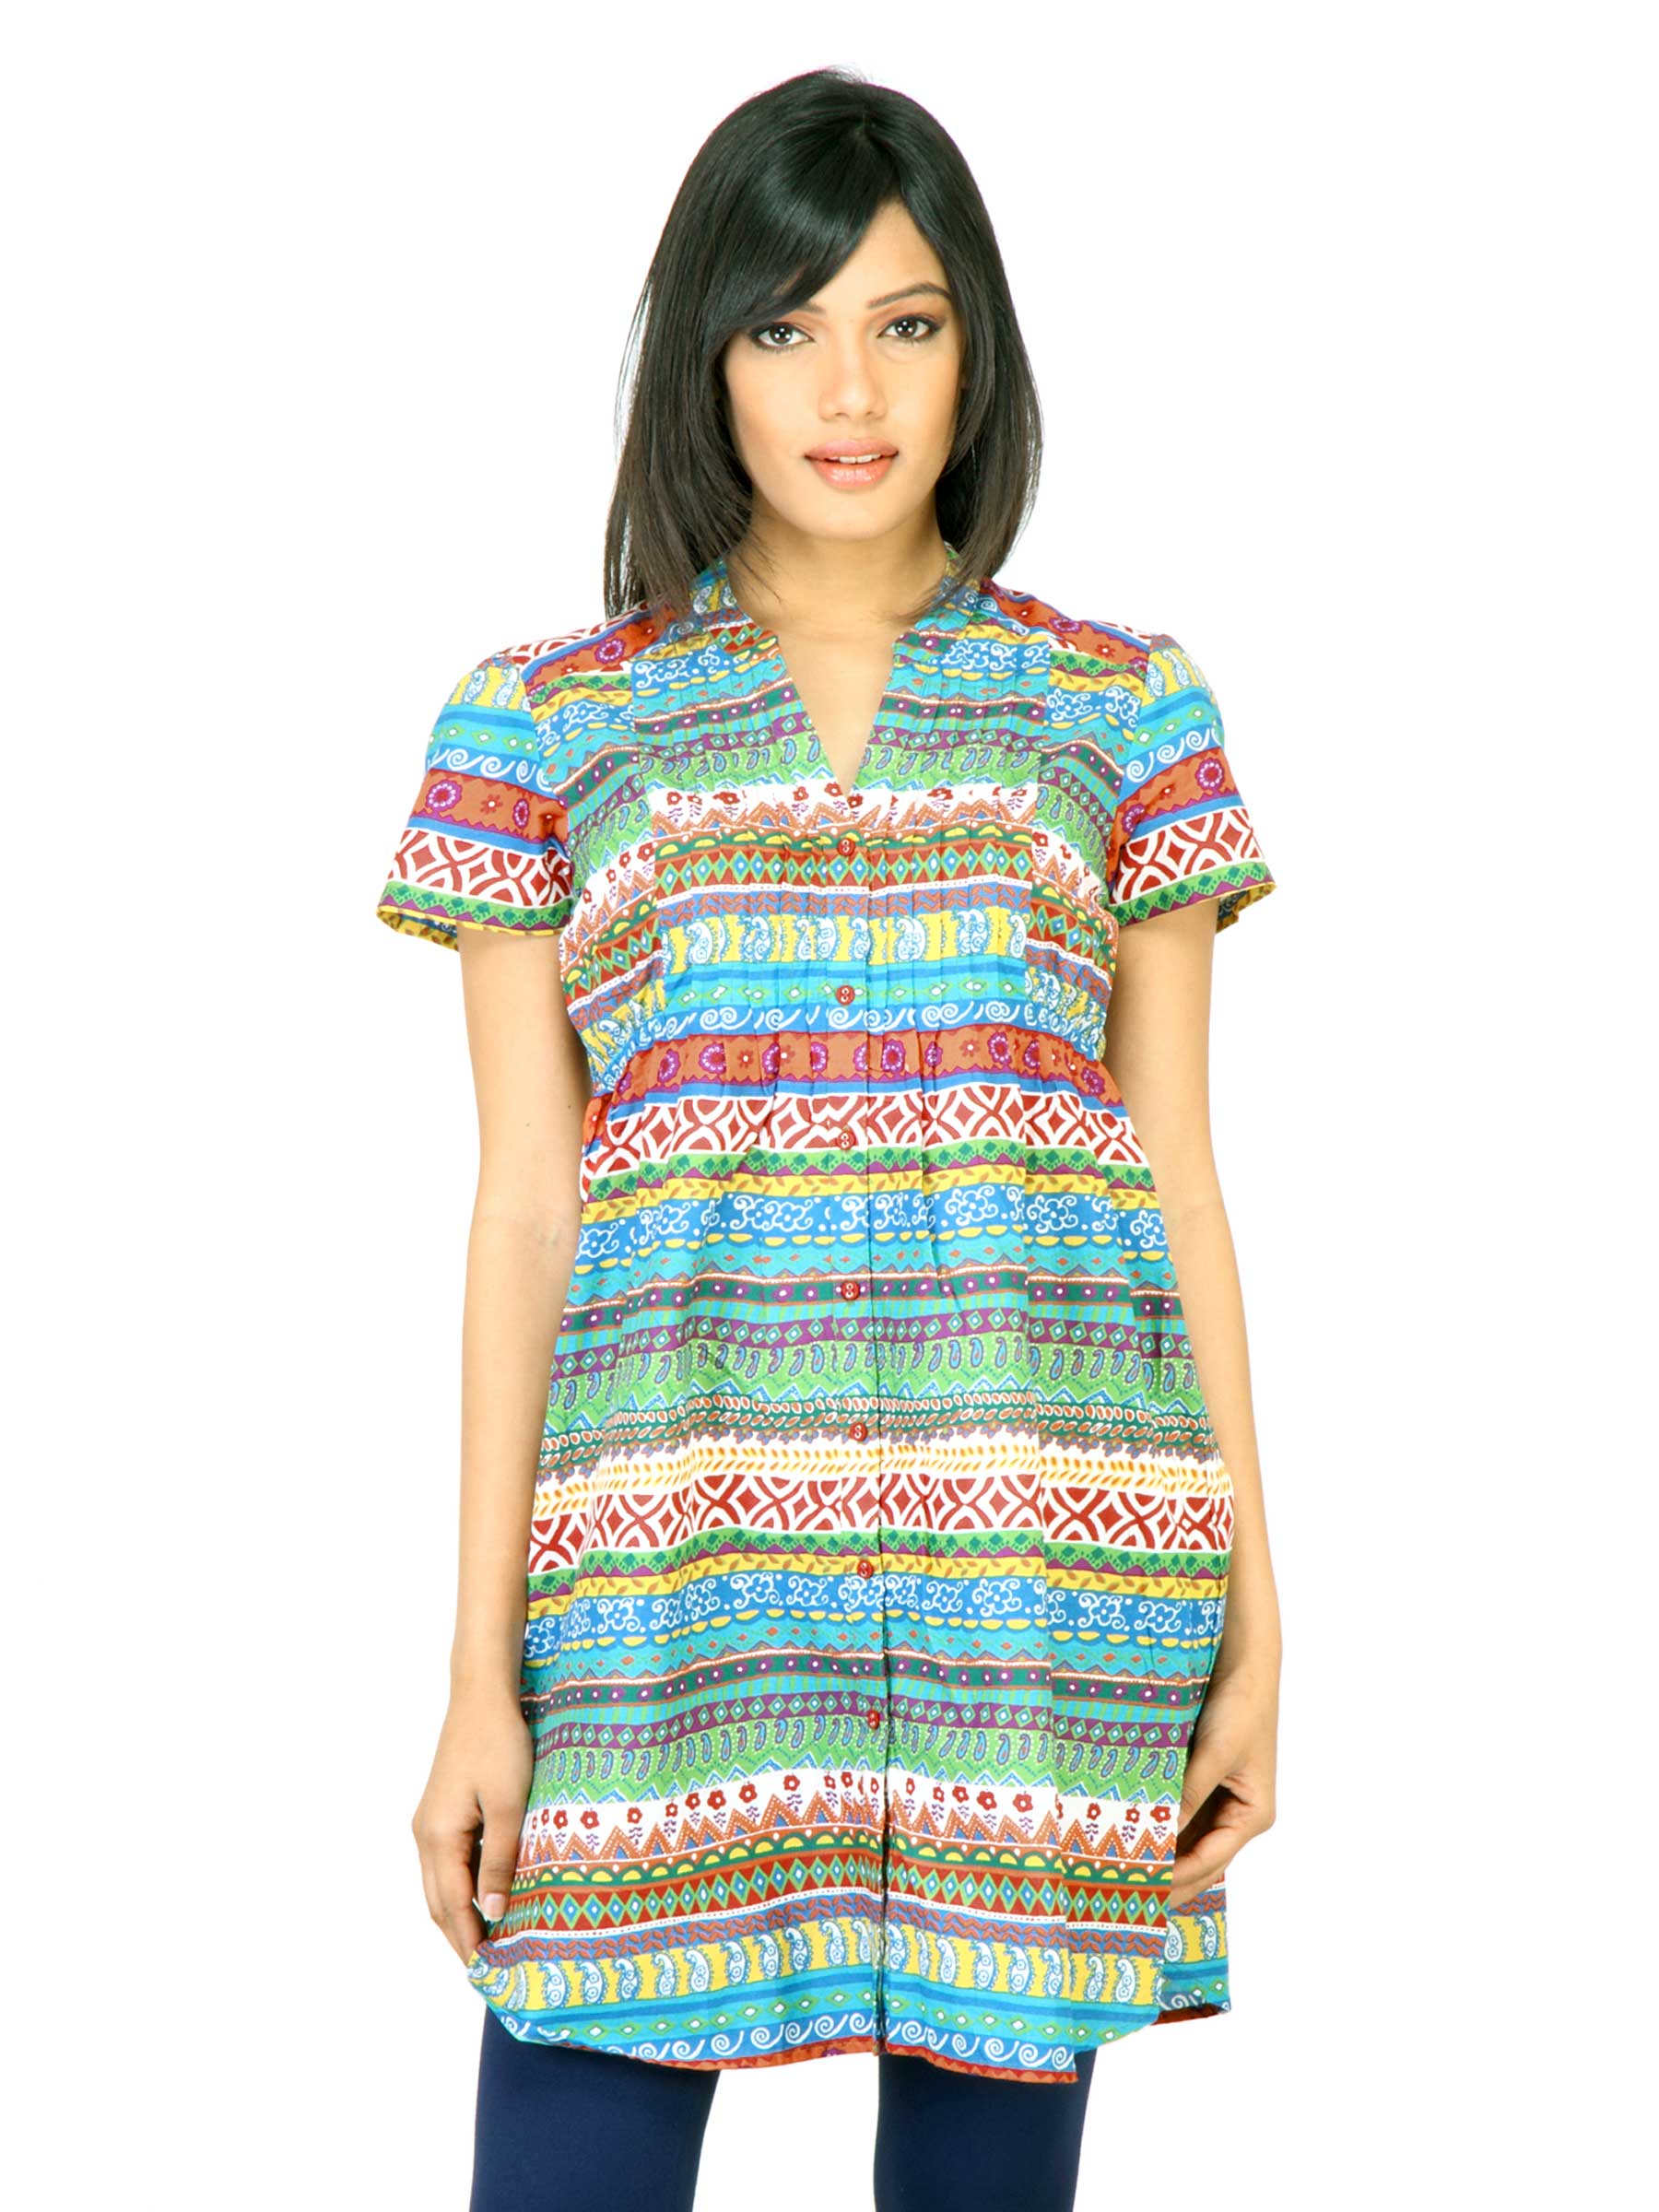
BIBA Women Printed Blue Kurta
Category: Apparel / Topwear / Kurtas
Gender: Women
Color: Blue
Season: Summer 2011
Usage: Ethnic